Tourism in Honduras

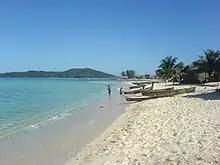
Beach in the Cochinos Cays

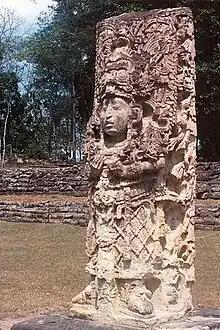
Stela H in Copán. Shows King Uaxaclajuun Ub'aah K'awiil represented as the god of corn

Honduras is a touristic destination that attracts visitors due to its natural environment, white and dark sand beaches, coral reefs, abundant flora and fauna, colonial era towns, and archaeological sites. Other attractions include the area's customs and traditional foods. In 2019 Honduras received 2.8 million foreigners, half of those tourists are cruise passengers.